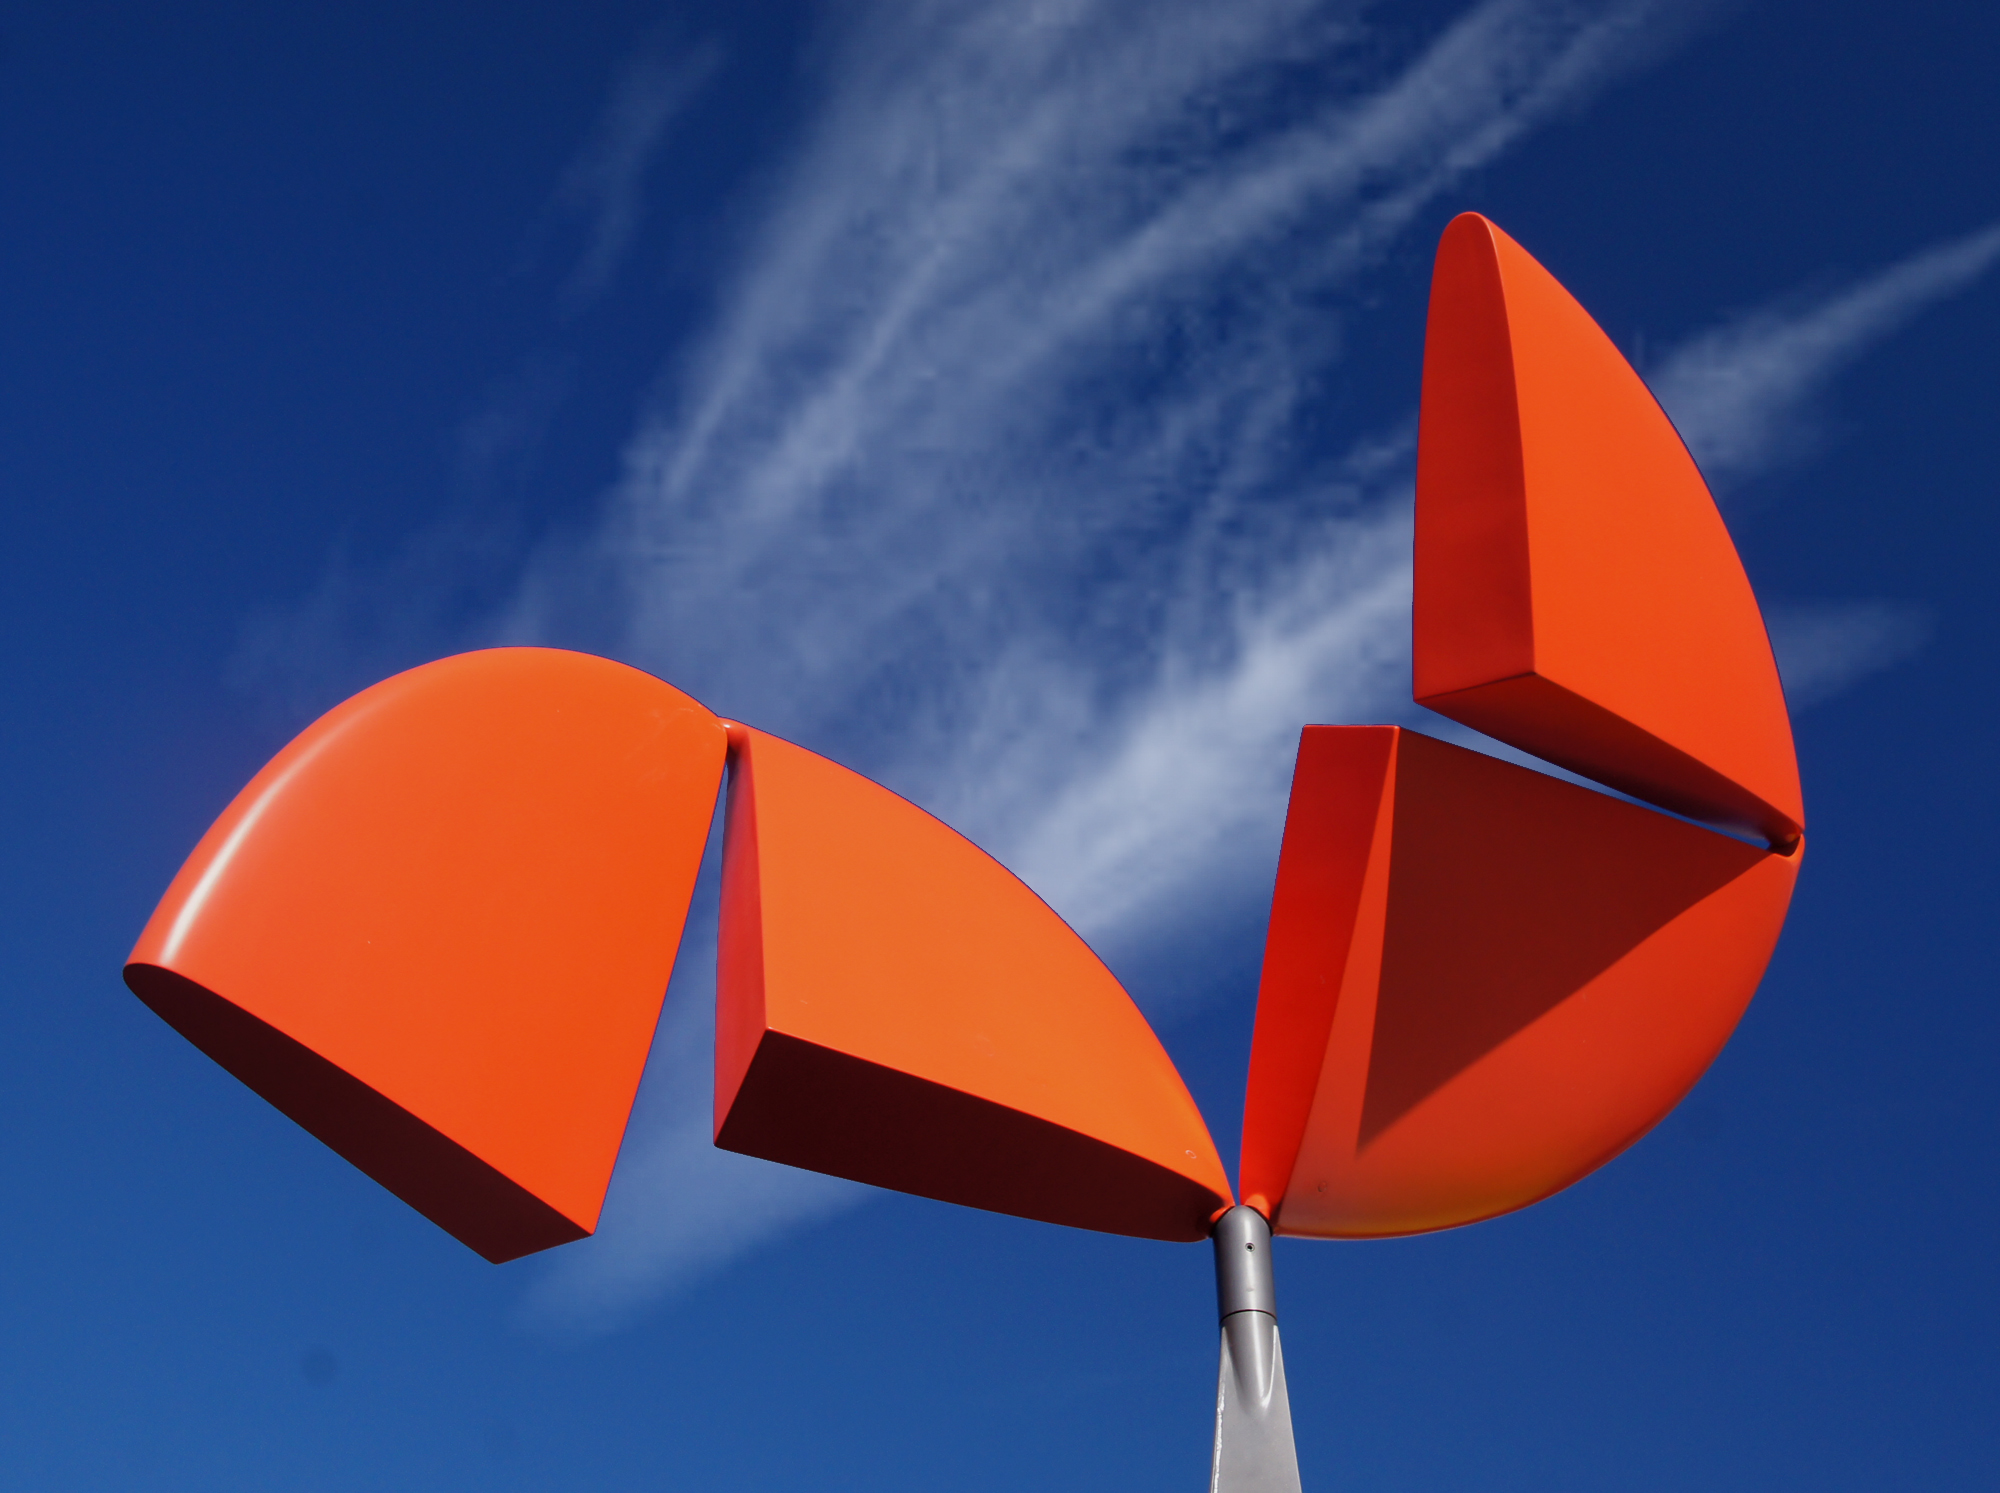
wing, cloud, sky, wind, line, reflection, red, color, flag, blue, toy, christchurch, publicart, sonydslra580, nucleus, shape, atmosphere of earth, computer wallpaper